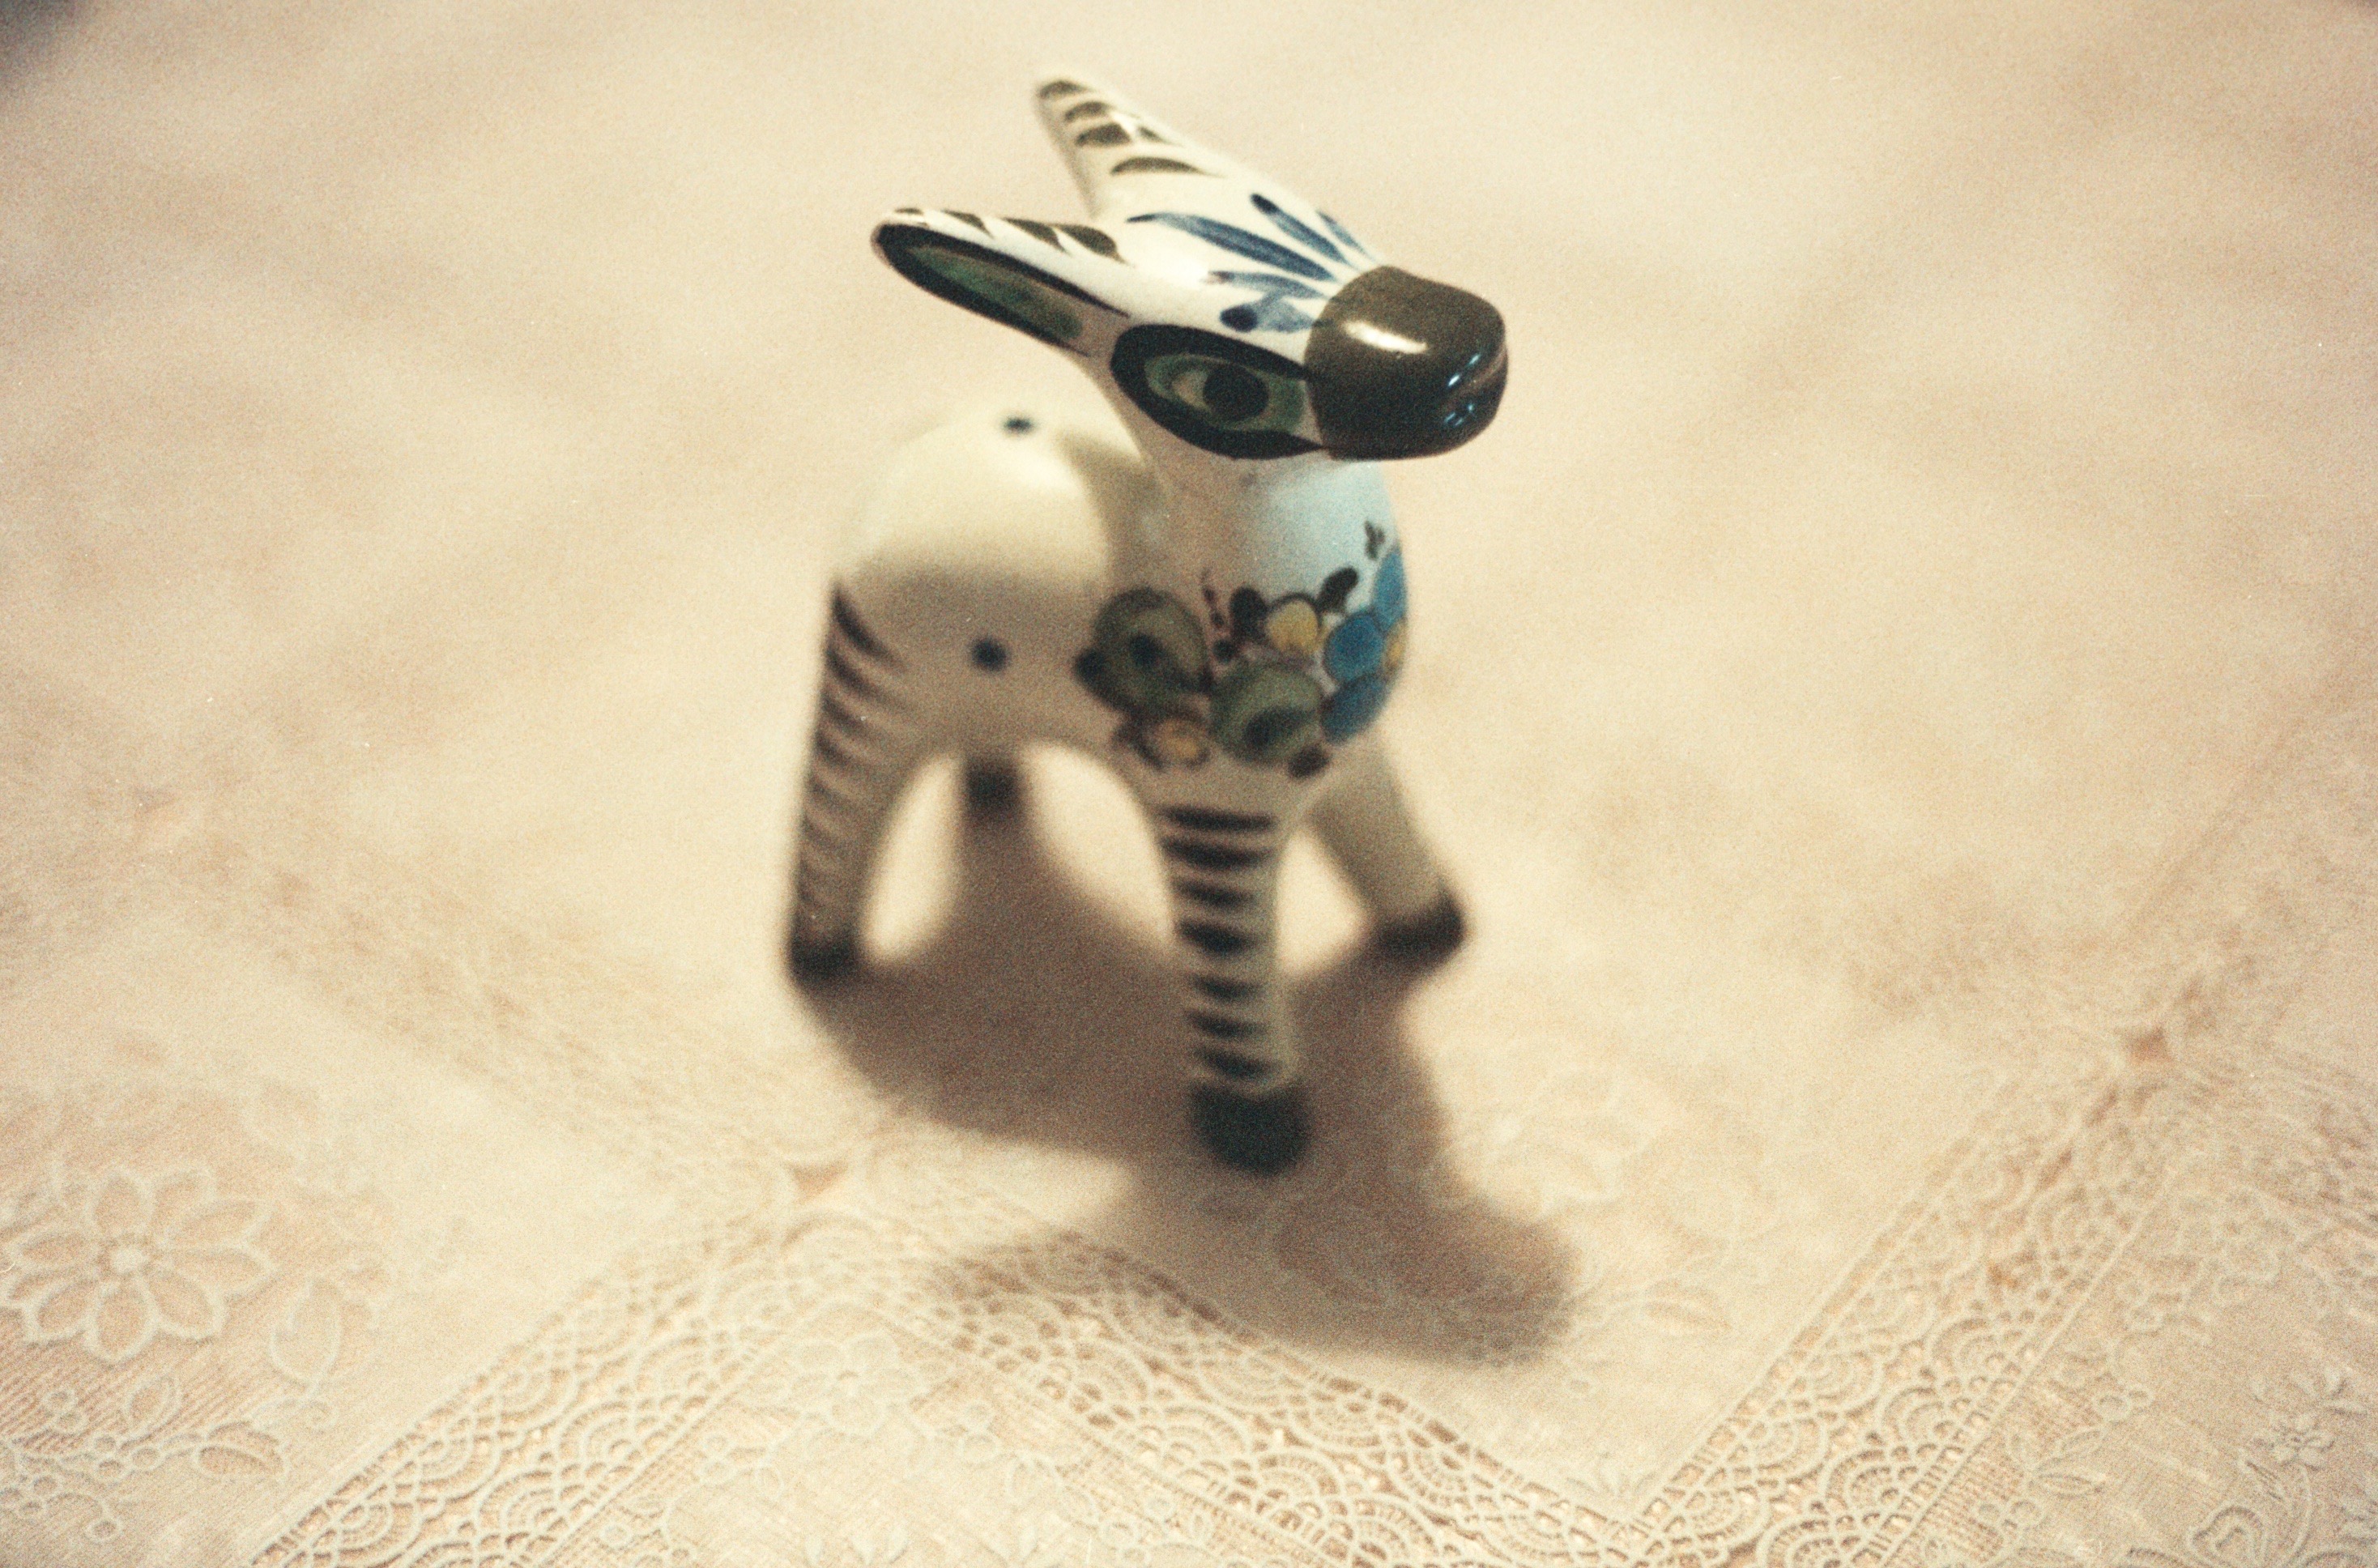
hand, white, cat, shadow, blue, black, toy, donkey, art, canonae1, photograph, image, magic, magical, expiredfilm, burro, magico